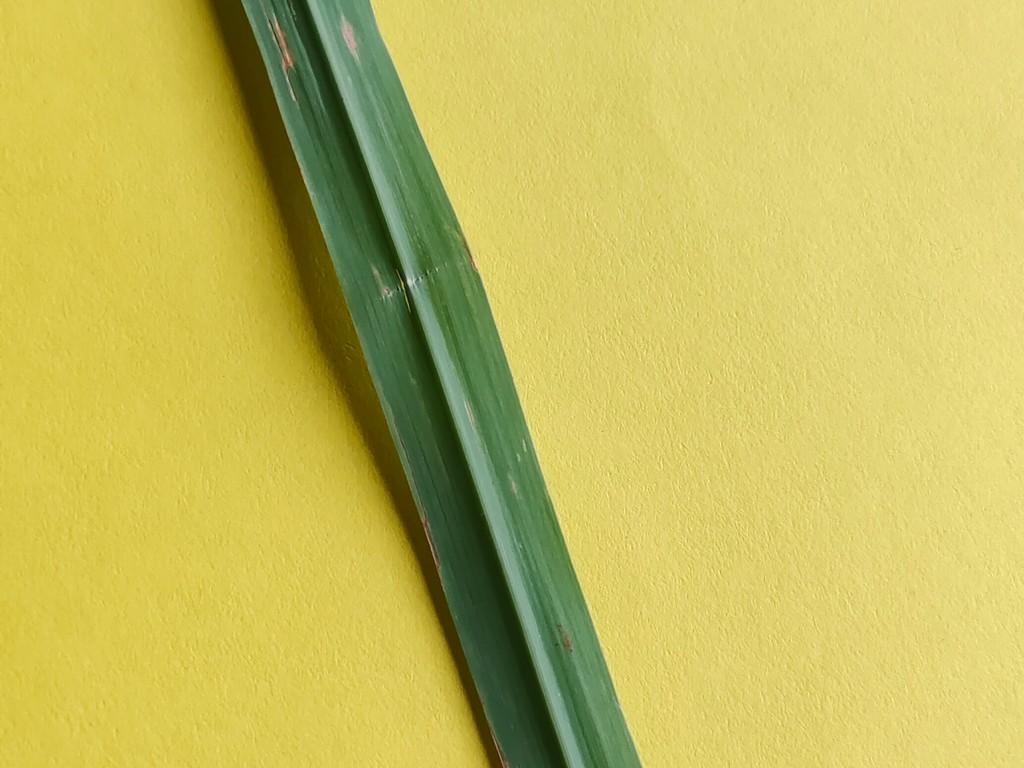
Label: Unhealthy